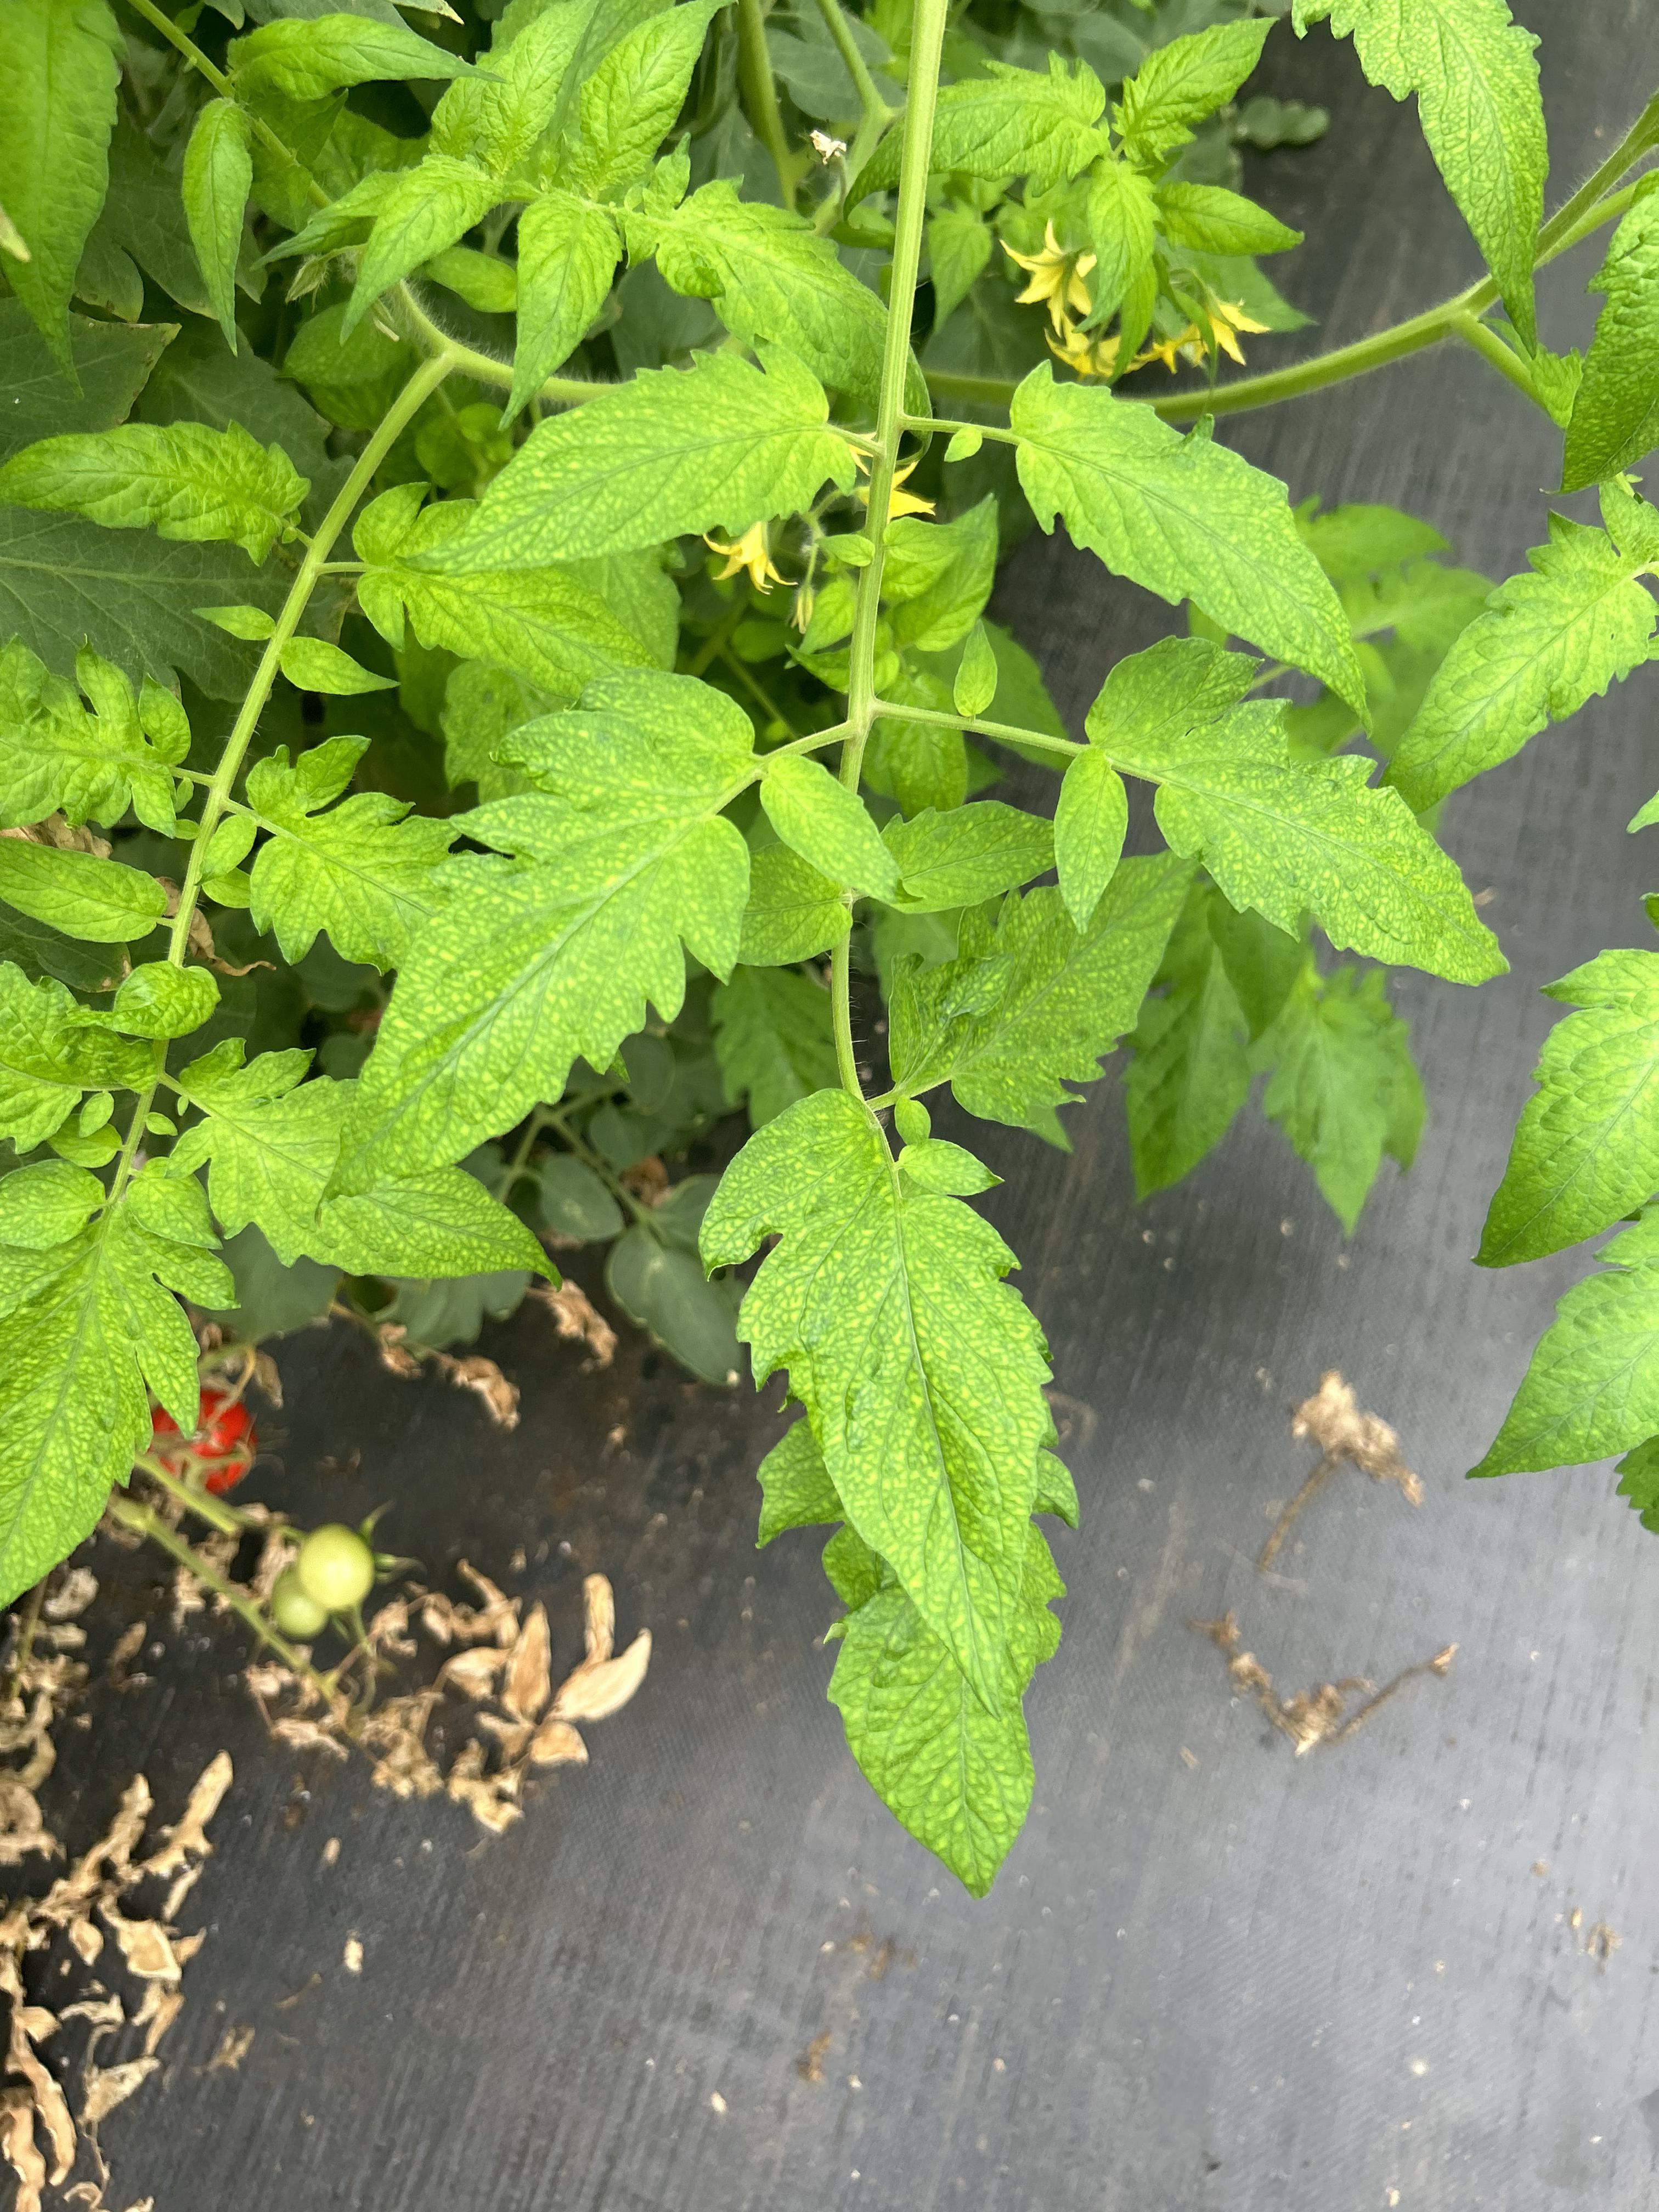
Disease: Viral